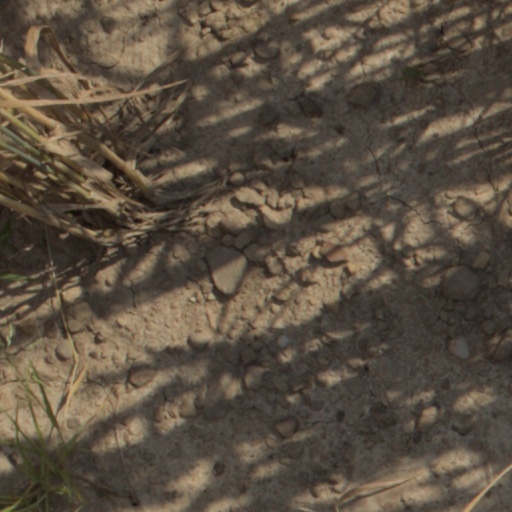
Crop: wheat